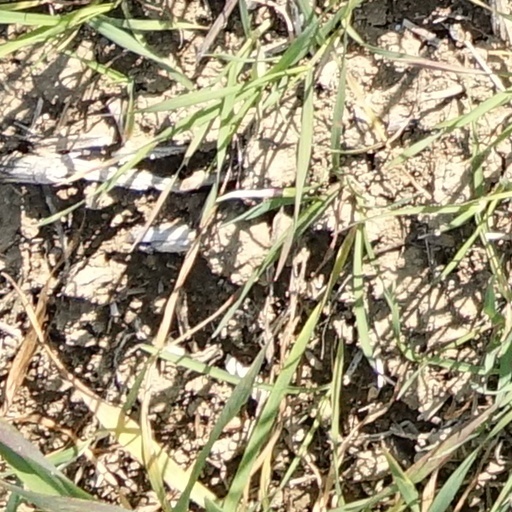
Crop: wheat